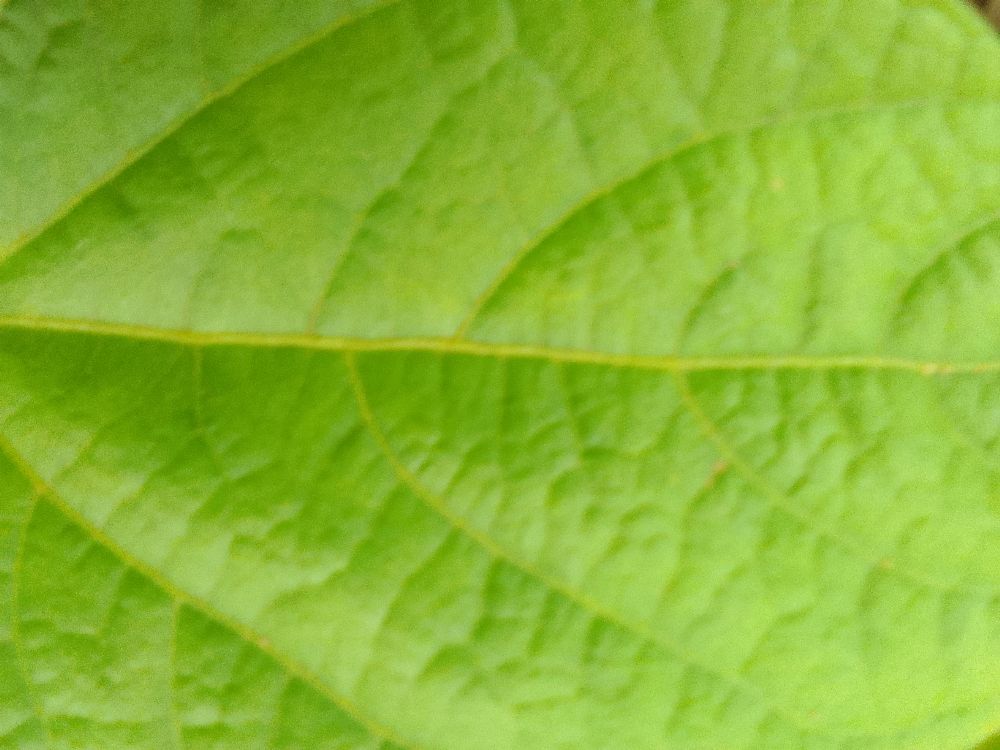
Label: healthy